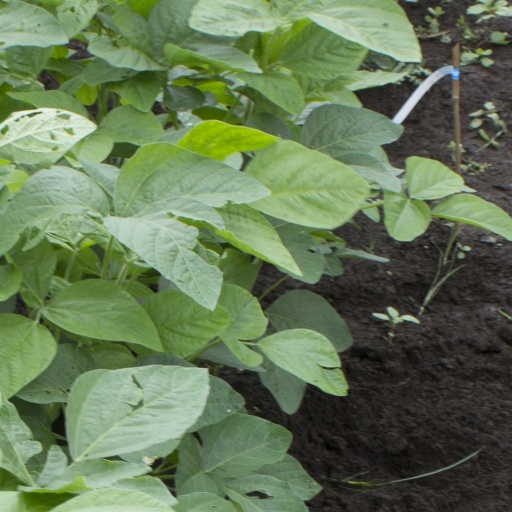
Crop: soybean